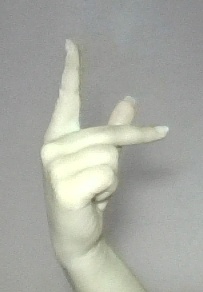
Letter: dha